David Sundin

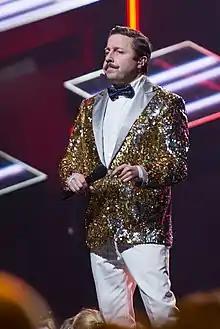
David Sundin in 2018

Sundin grew up in Gimo in Uppland. He started working within comedy as part of the Killinggänget's website "Spermaharen". He also worked along with Alex Schulman and his website "1000 Apor". In 2012, he published the book "Fantasinyheter 2001–2012", Henrik Schyffert also wrote a few sections of the book. He has also done some work as a producer for segments for the television shows "Sen kväll med Luuk" on TV4 and "Roast på Berns" on Kanal 5, he wrote some of the manuscript for "Melodifestivalen" and "Welcome to Sweden". He has presented the athletics gala Idrottsgalan and the SVT show "Bäst i test".